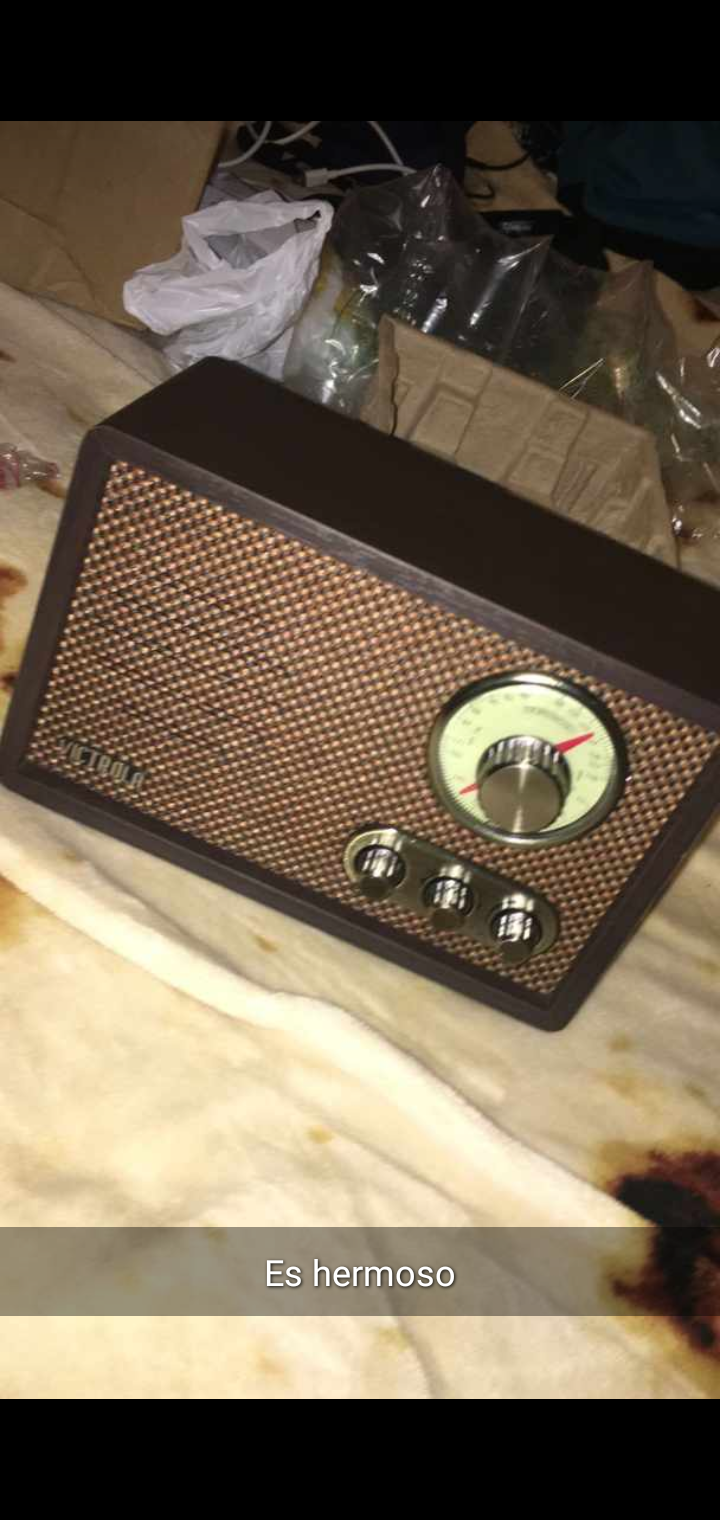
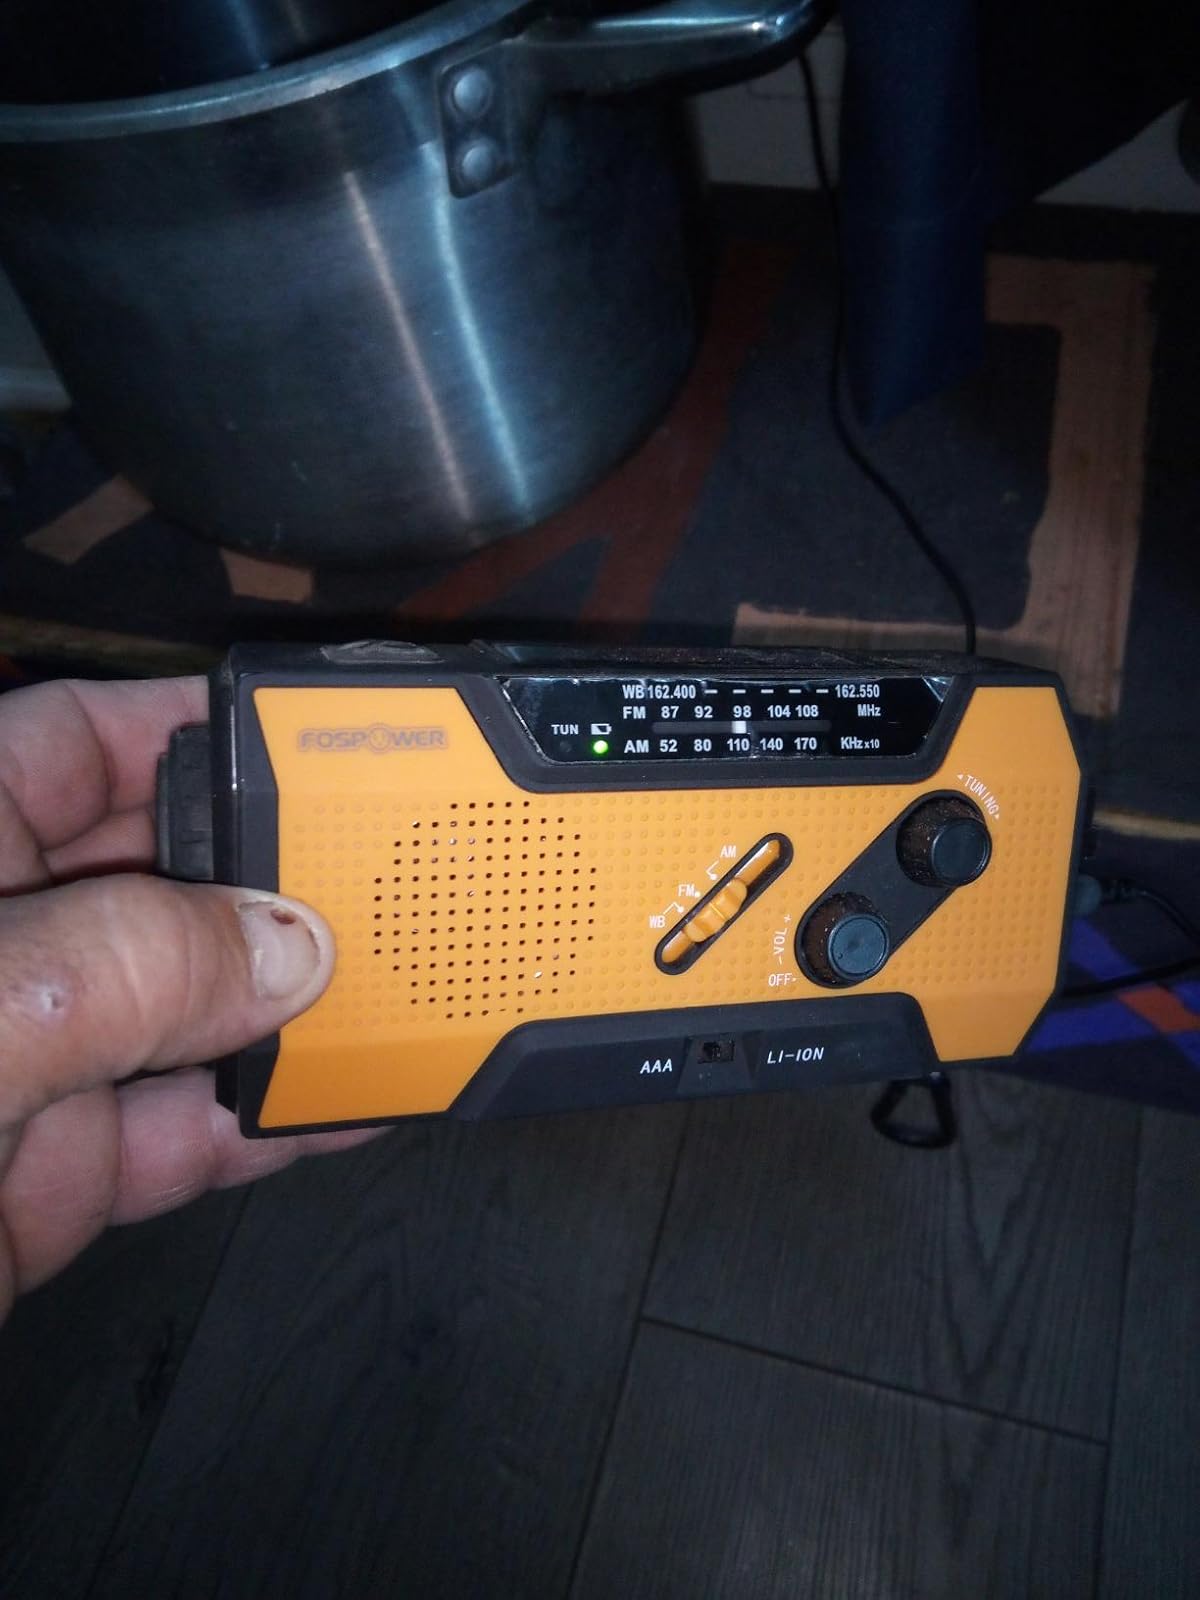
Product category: radio
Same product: no